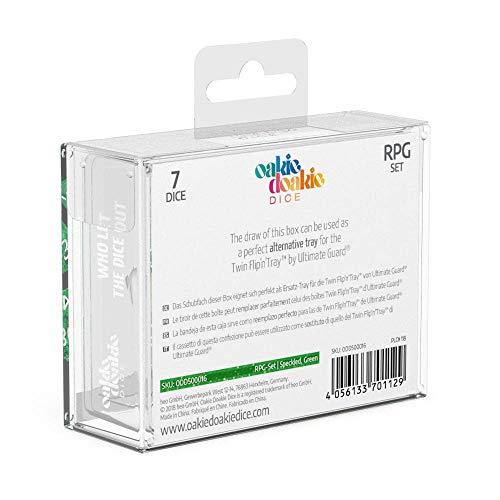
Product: Oakie Doakie Dice RPG-Set Speckled Green
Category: Toys & Games | Games & Accessories | Game Accessories | Role Playing Dice
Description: Speckled Green.
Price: $6.95